Prasiddhi Singh

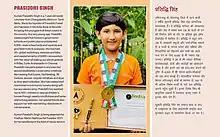
Prasiddhi Singh’s portrait commemorating her award

Prasiddhi Singh (born 31 October 2012) is a social entrepreneur and environmental activist, hailing from the Chengalpattu district of Tamil Nadu. She is well noted for having led the plantation programme of thousands of trees and fourteen forests all across India, with a specific focus in the derogated Tamil region, through the ‘Prasiddhi Forest Foundation’ she has established. In Puducherry, Prasiddhi had regularly been carrying out environmental activities.